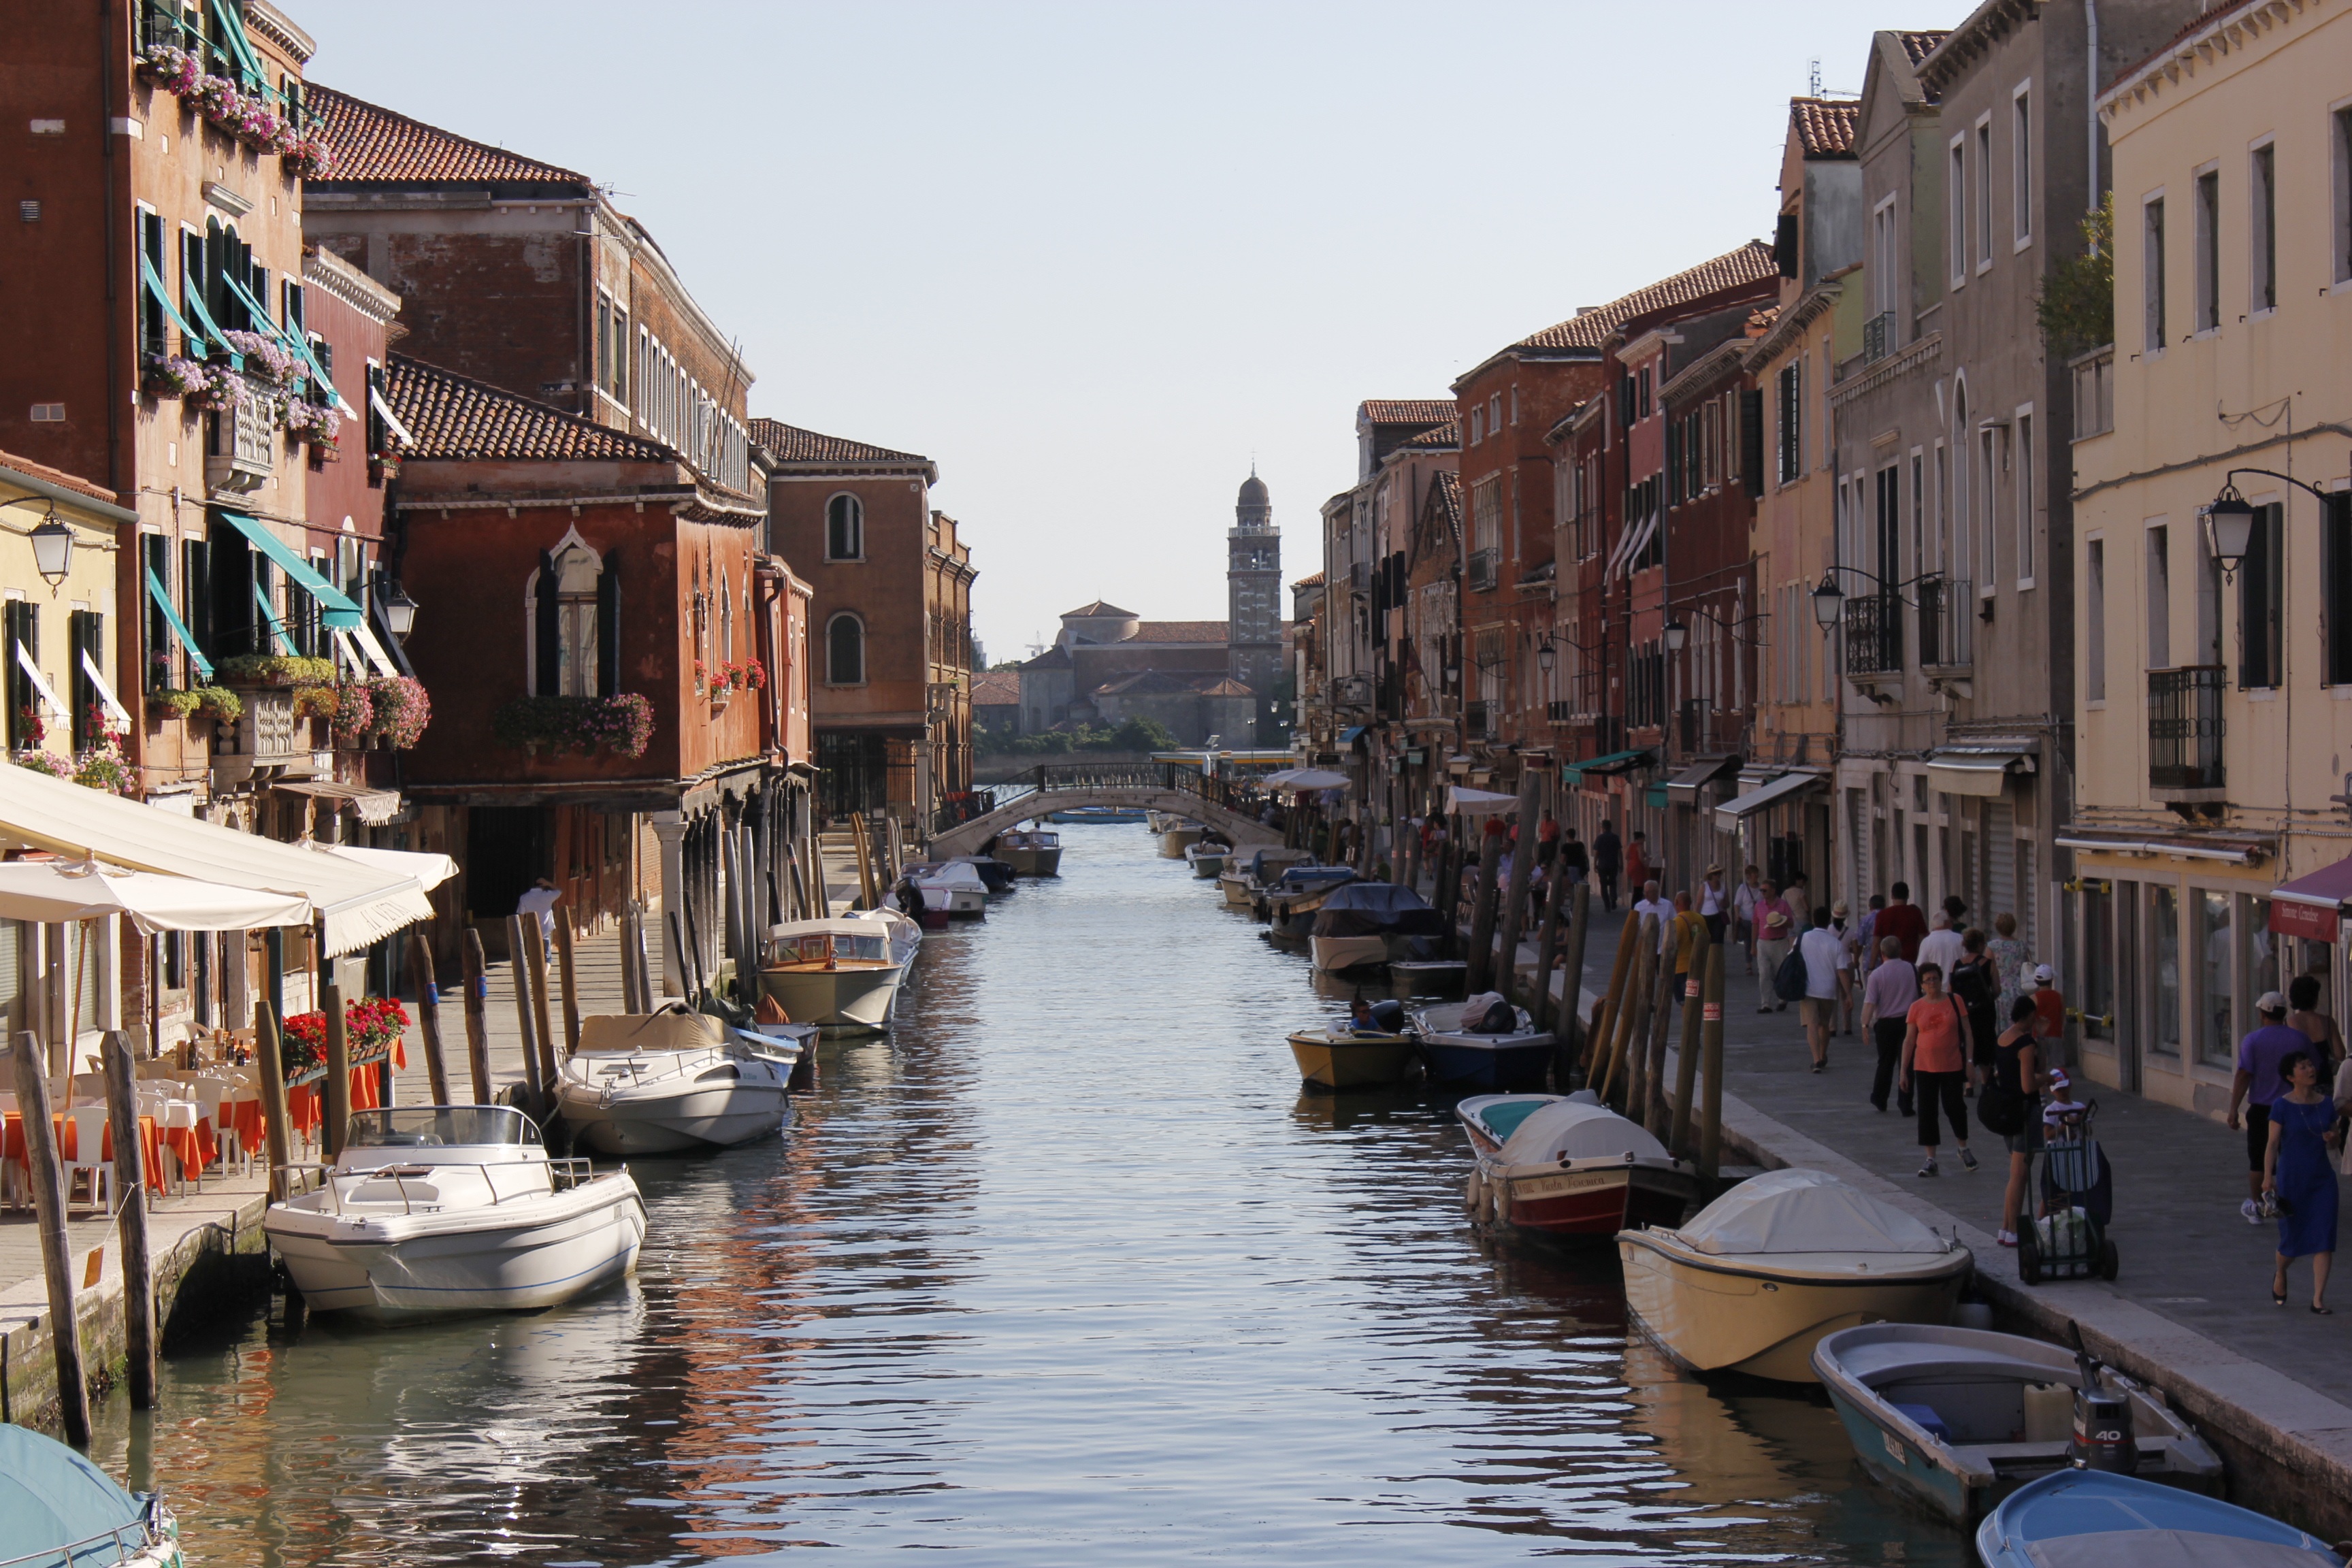
boat, town, canal, boot, vehicle, lagoon, waterway, body of water, channel, burano, landform, geographical feature